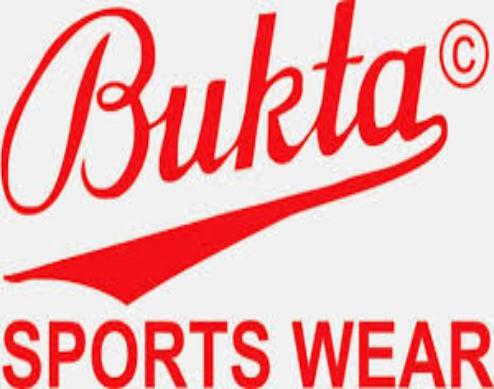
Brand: bukta
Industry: Clothes